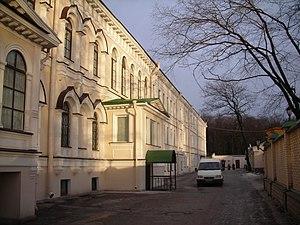
Saint-Pétersbourg. Moskovsky Avenue. Corpuses of Voskresensky Novodevichy monastery